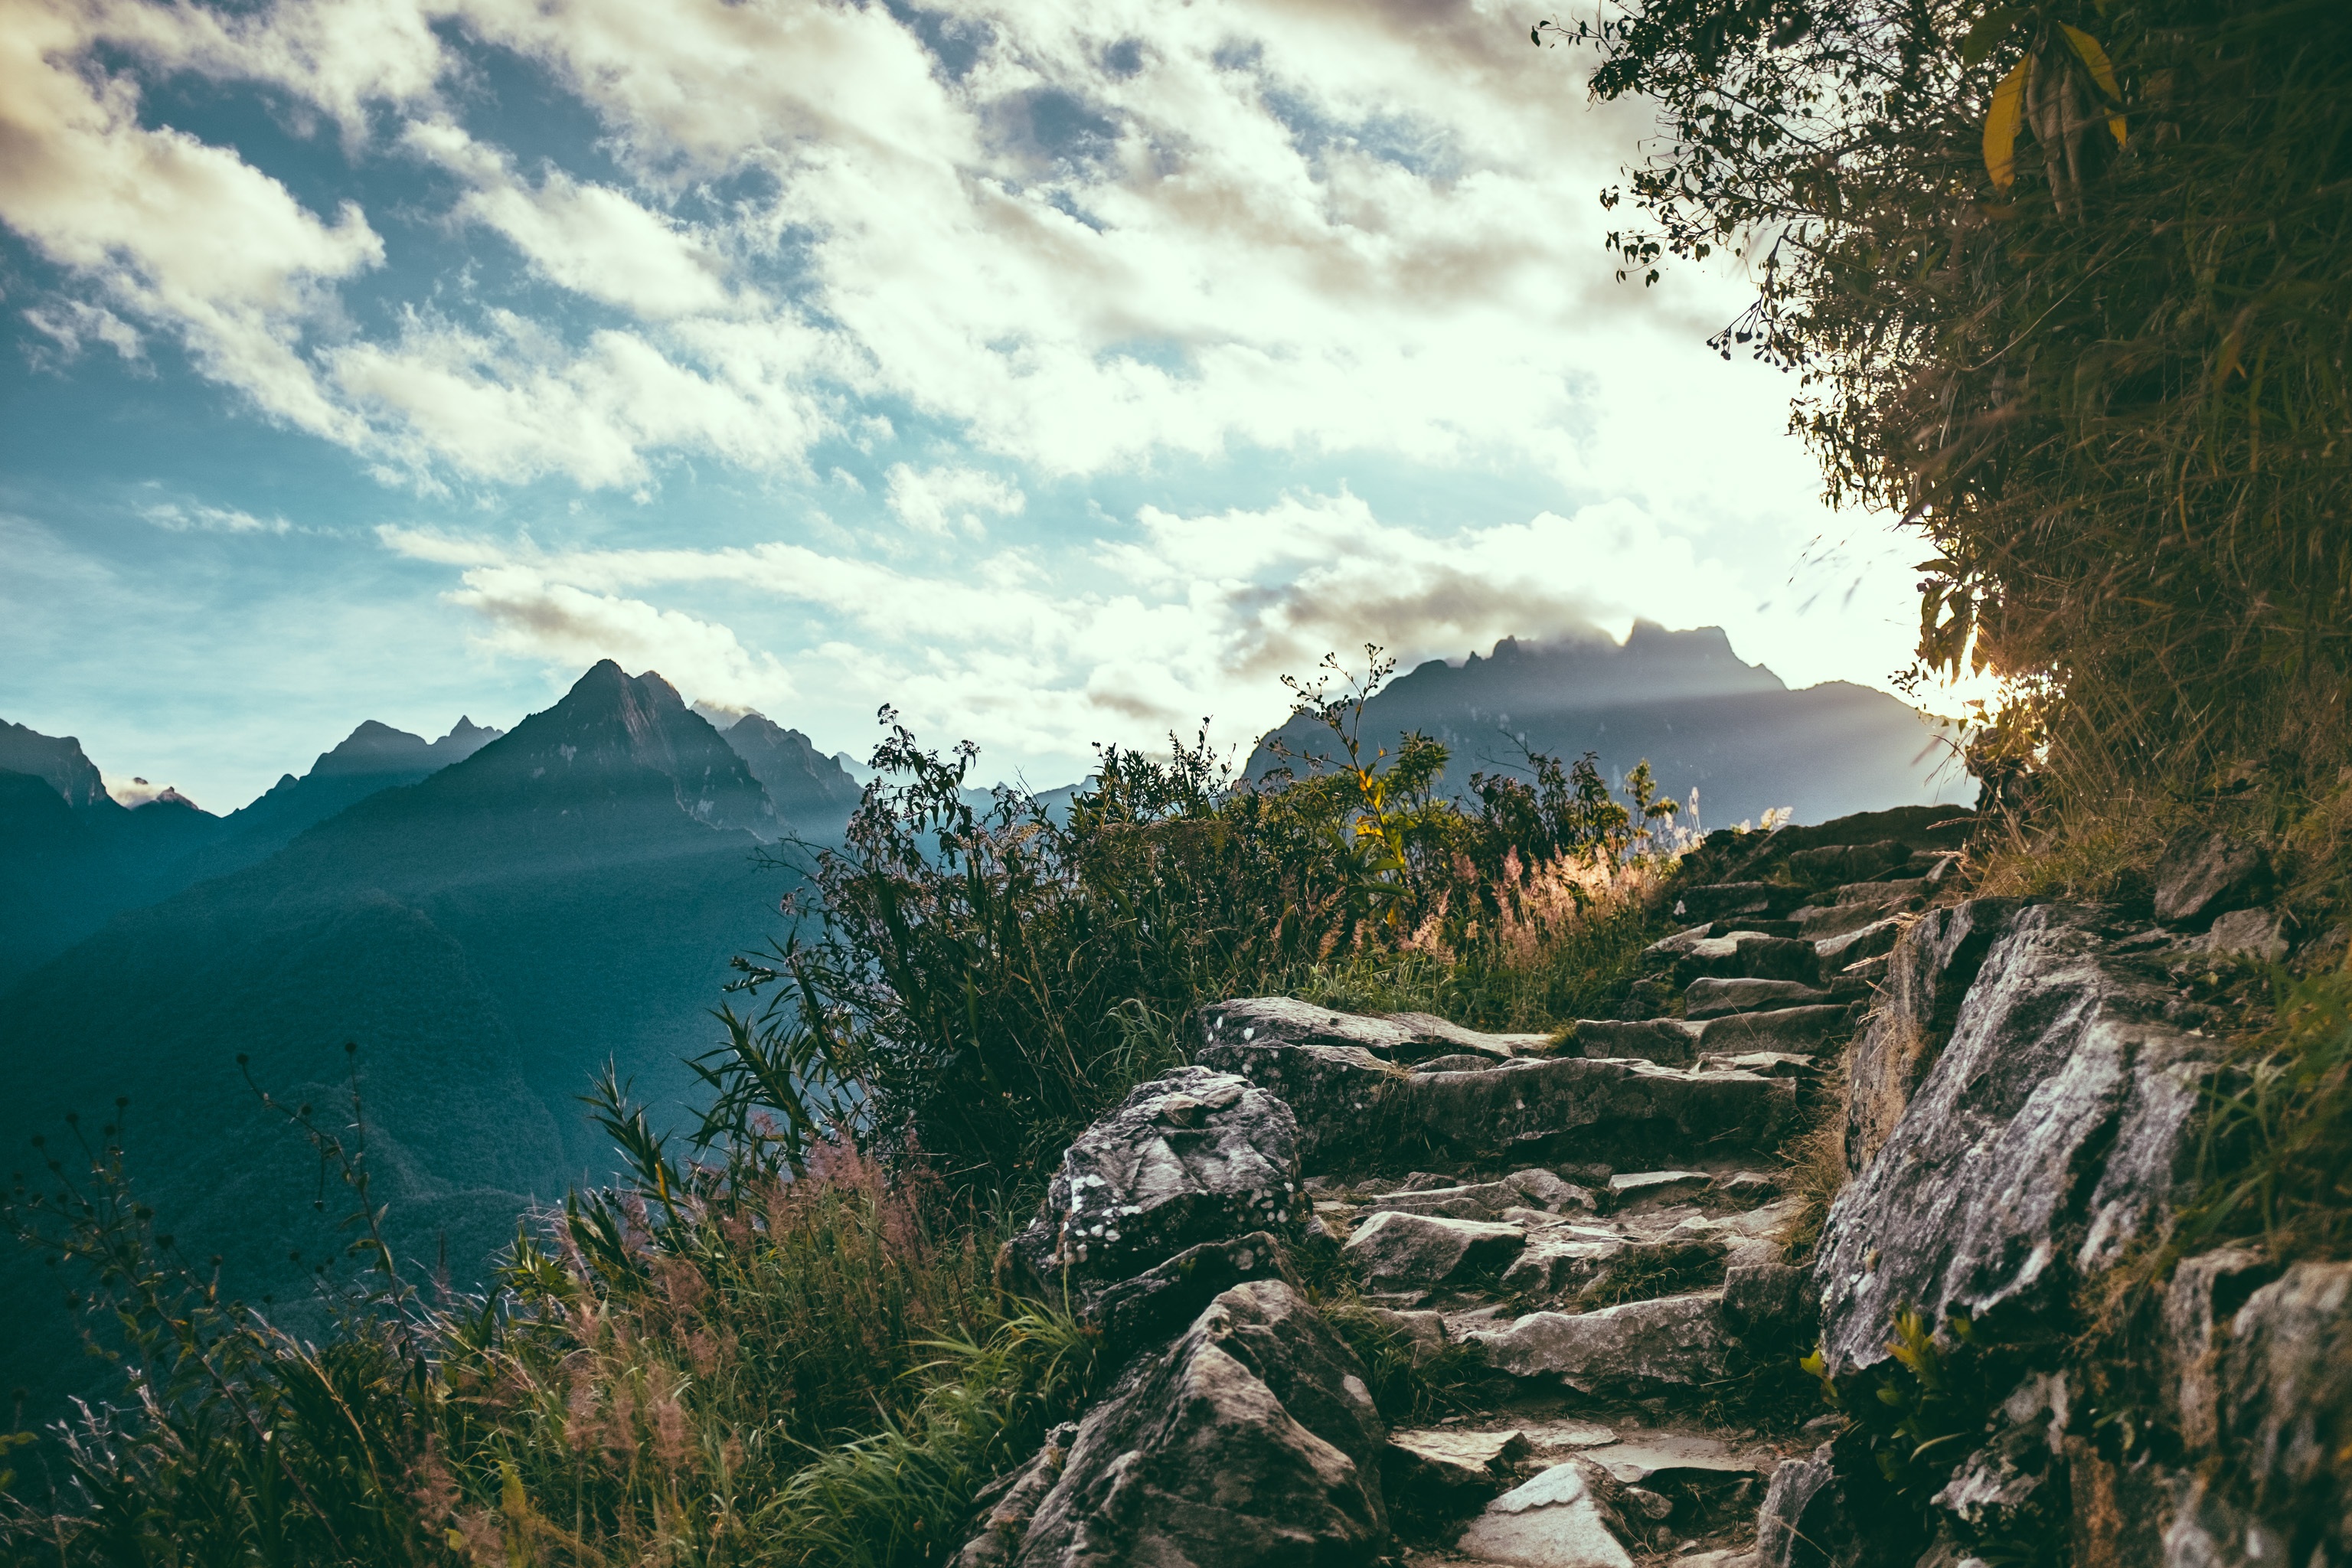
landscape, sea, tree, nature, path, rock, wilderness, mountain, cloud, sky, trail, sunlight, morning, hill, lake, valley, mountain range, steps, cliff, terrain, ridge, rocks, clouds, mountains, alps, rural area, landform, geographical feature, atmospheric phenomenon, mountainous landforms